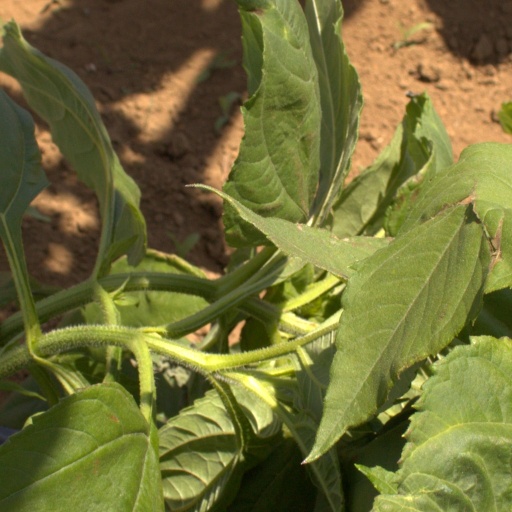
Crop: Jerusalem artichoke